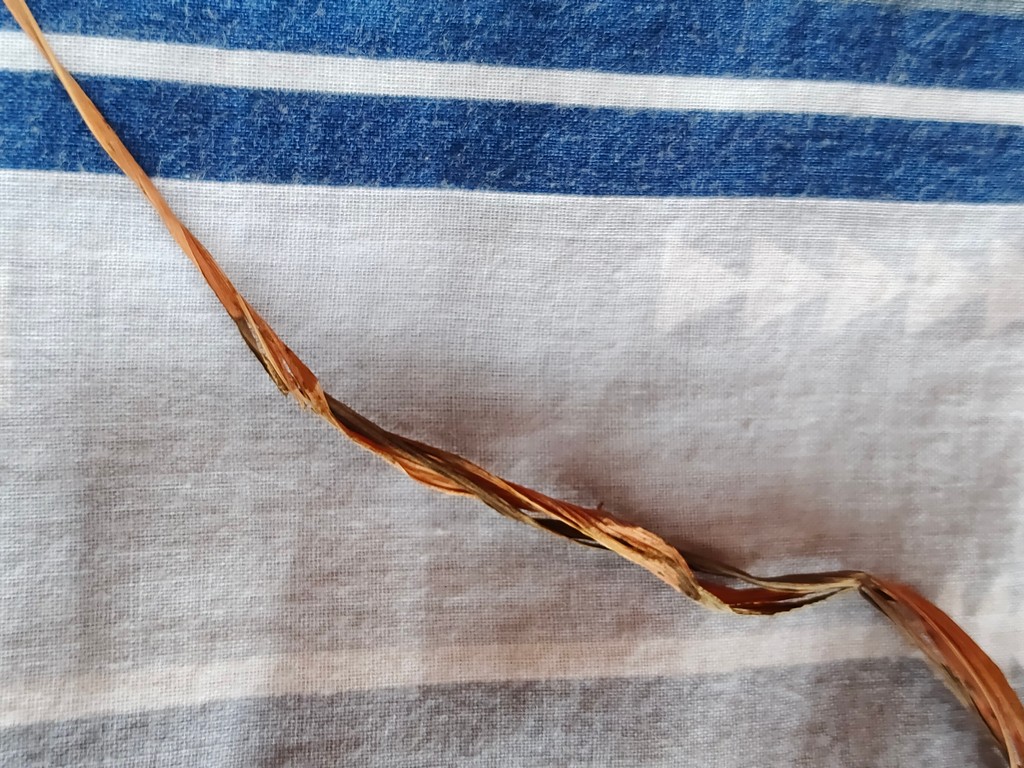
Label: Dried